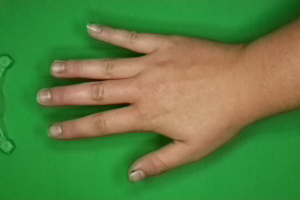
Label: paper